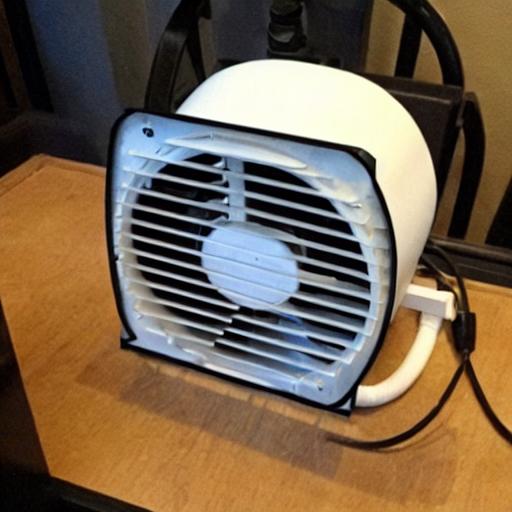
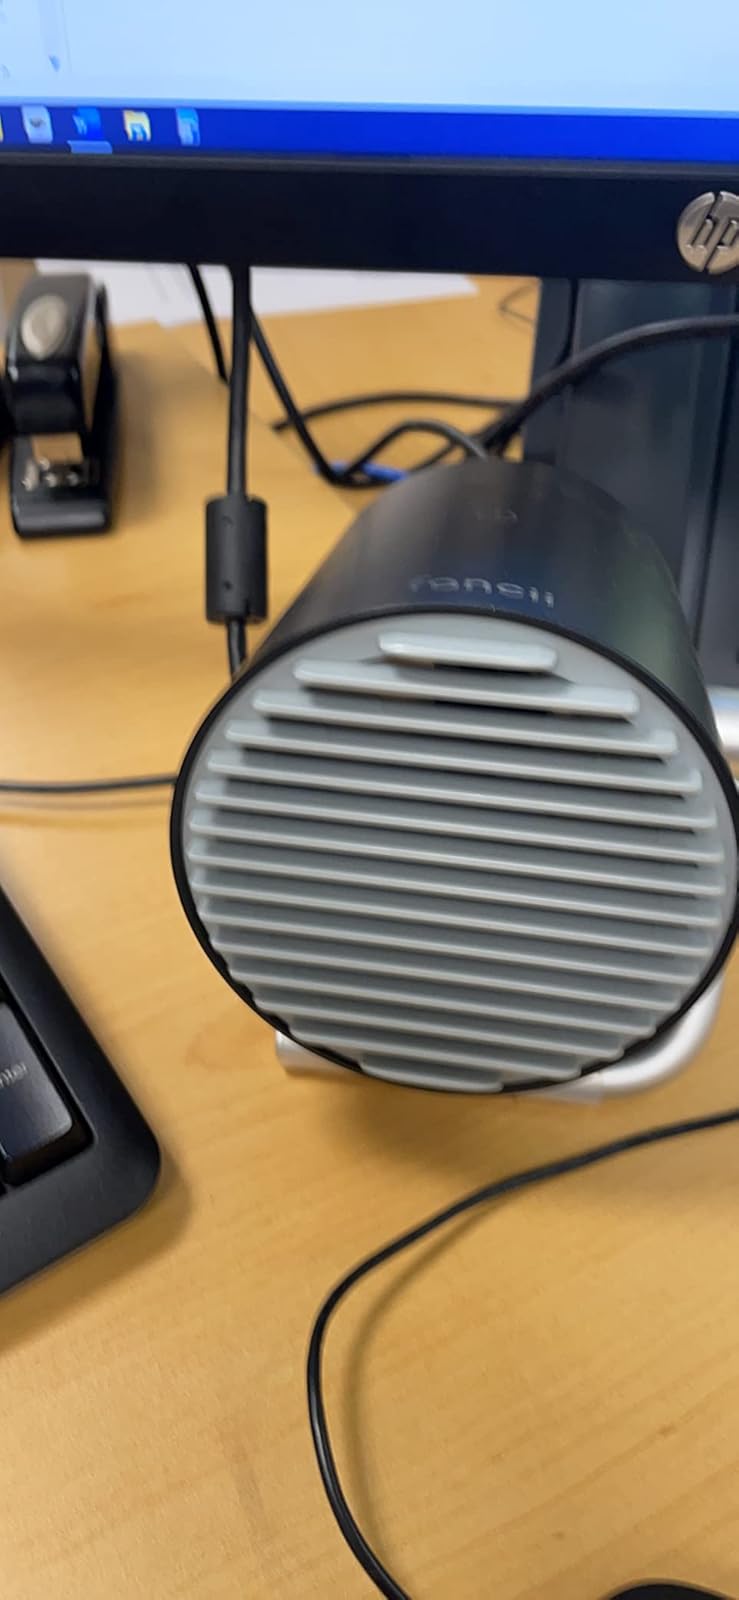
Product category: fan
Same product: no